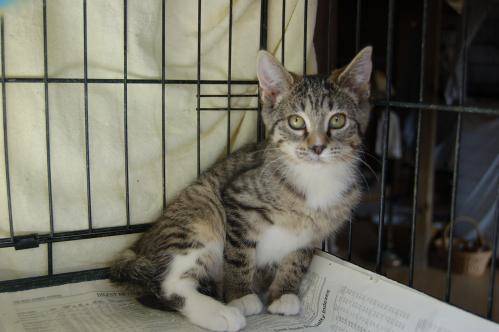
Label: cat